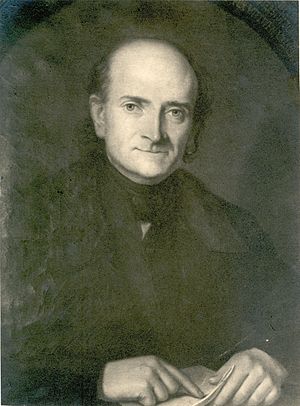
Ferdinand Johann Wiedemann
Ferdinand Johan Wiedemann var en estisk sprogforsker.